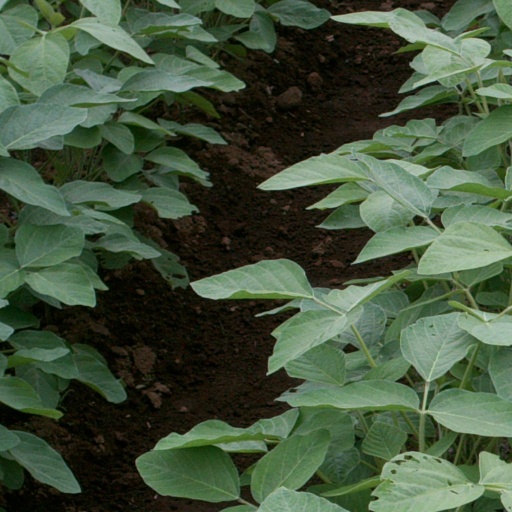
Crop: soybean